Trossingen

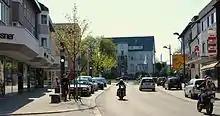
View from the main street to the train station

In 1830 from Trossingen, a cloth maker and weaver, copied a harmonica brought to Trossingen by his next door neighbor, a clockmaker from Vienna. This was the beginning of musical instrument production in the town. Messner was so successful at making such instruments that eventually his brother and some relatives also started making harmonicas. From 1840 on his nephew Christian Weiss started working on his own, so by 1855 there were two registered businesses - Christian Messner & Co. and Württ. Harmonikafabrik Ch. Weiss. Trossingen is not the home of the world's oldest existent harmonica manufacturer, C.A. Seydel Sohne, founded in 1847, which is based in the town of Klingenthal/Sachsen.